Feliks Volkhovsky

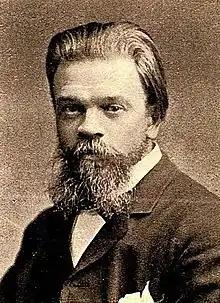
Feliks Volkhovsky, late 19th century

Feliks Vadimovich Volkhovsky (1846 in Poltava – July 21 (August 3), 1914) was a Ukrainian and Russian revolutionary, journalist and writer.